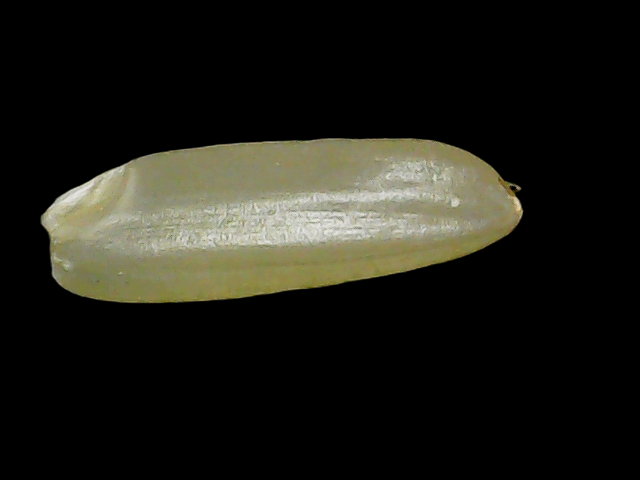
Rice variety: Binadhan11